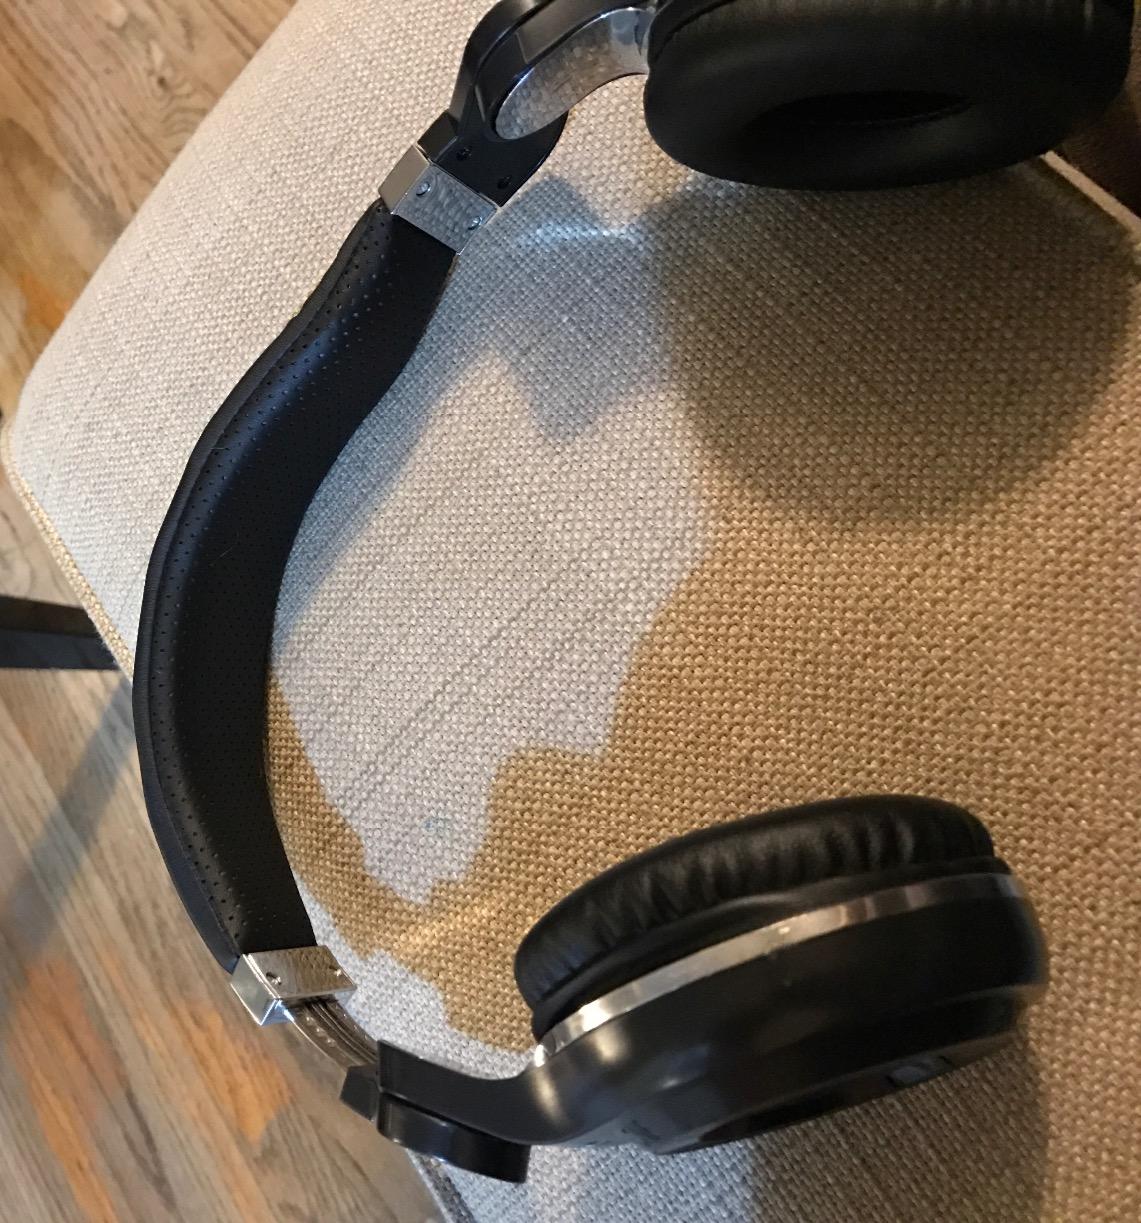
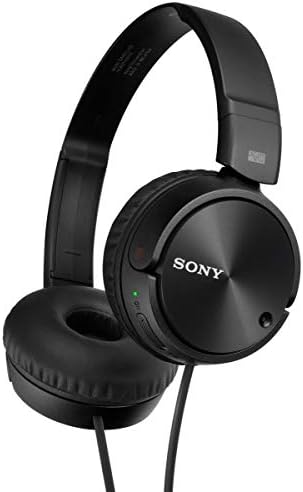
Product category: headphones
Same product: no